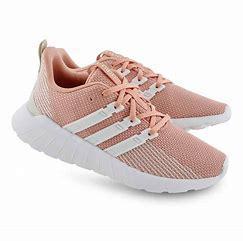
Brand: Adidas
Model: Questar Flow